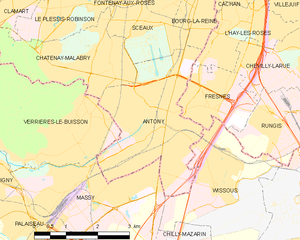
Antony
Kort over kommunen
Kort over kommunen
Antony er en stor fransk provinsby. Den er beliggende i departementet Hauts-de-Seine.